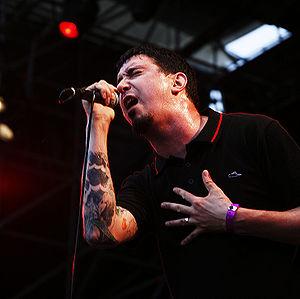
Sick of It All est un groupe de punk hardcore américain, originaire du Queens, à New York. Formé dans les années 1980, le groupe publie son premier album en 1987 et continuent toujours d'en sortir et de tourner. Actuellement, six albums sont sortis plus quelques performances scéniques. Ils sont considérés depuis deux décennies comme les rois du NYHC, grâce à leurs textes tranchants et à leur partie instrumentale explosive.